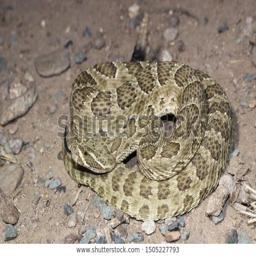
Animal: snakes